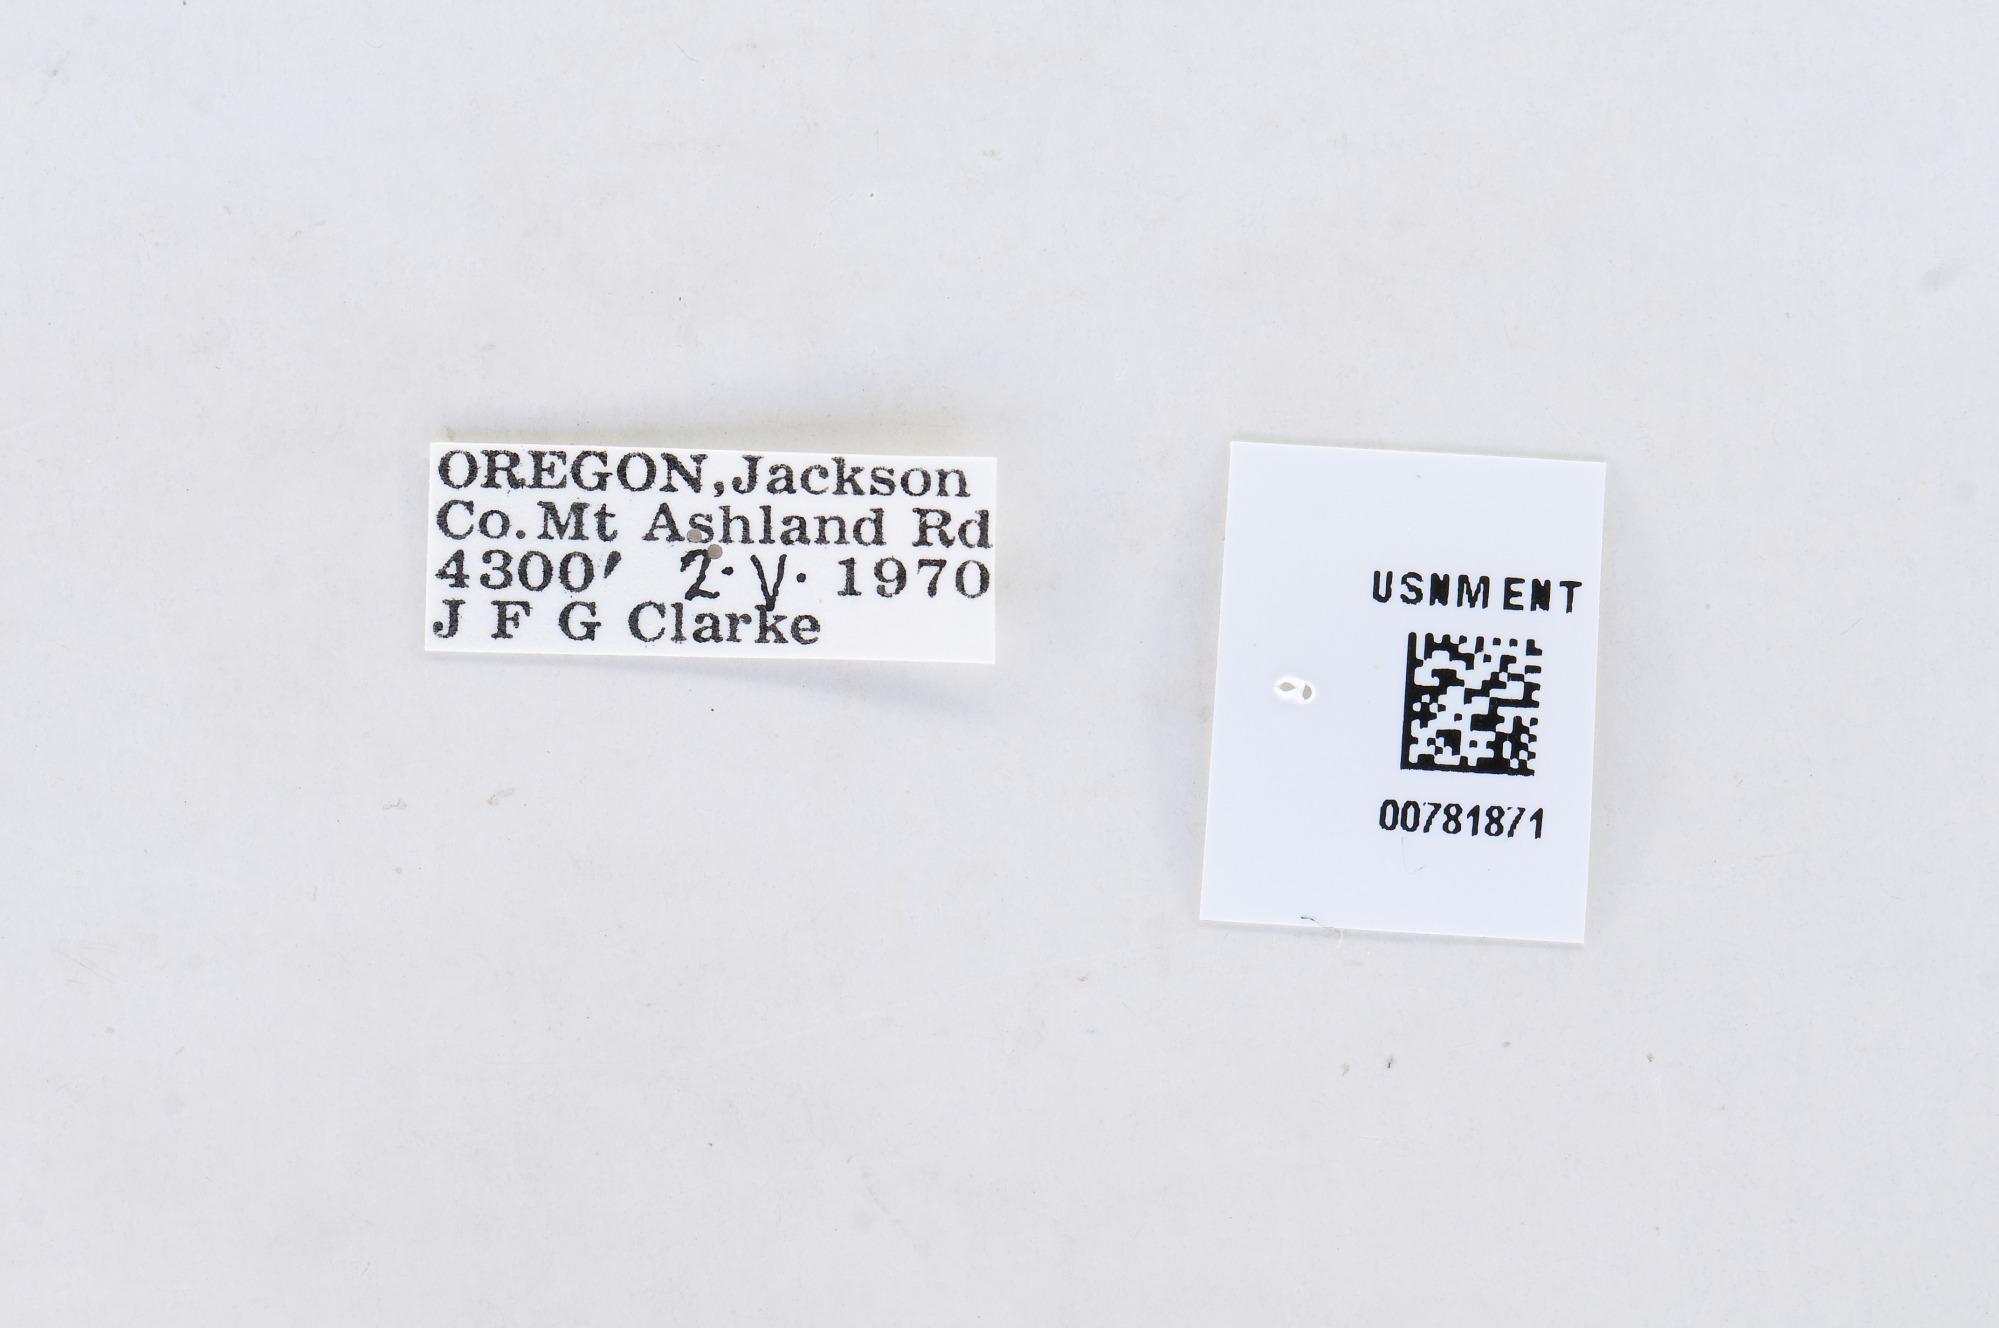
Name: Pontia sisymbrii
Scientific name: Pontia sisymbrii
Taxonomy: Animalia, Arthropoda, Hexapoda, Insecta, Lepidoptera, Pieridae, Pierinae